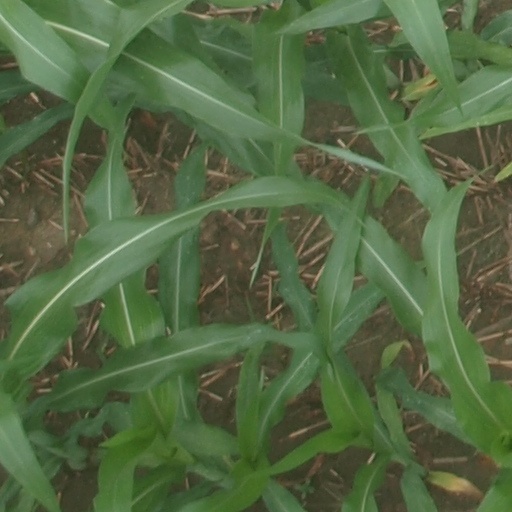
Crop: maize; corn